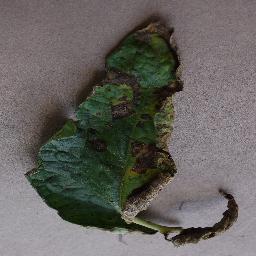
Label: Tomato___Early_blight